Mexican Mauser Model 1954

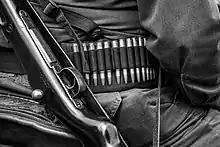
A rural militiaman with a "Carabina Mod. 1954" in 2015.

The Model 1954 was developed after the Mexican Army received many American weapons, such as the M1 Garand. Since more and more semi-automatic weapons became available on the surplus market, the production of the Model 1954 was reduced from 1955 but continued until 1959. Some of these rifles were supplied to the Mexican Navy and marked "Armada".